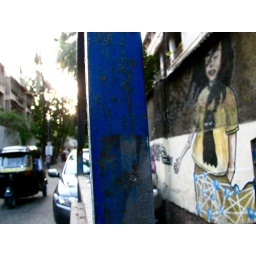
New street art spotted in Chapel Road, Bandra